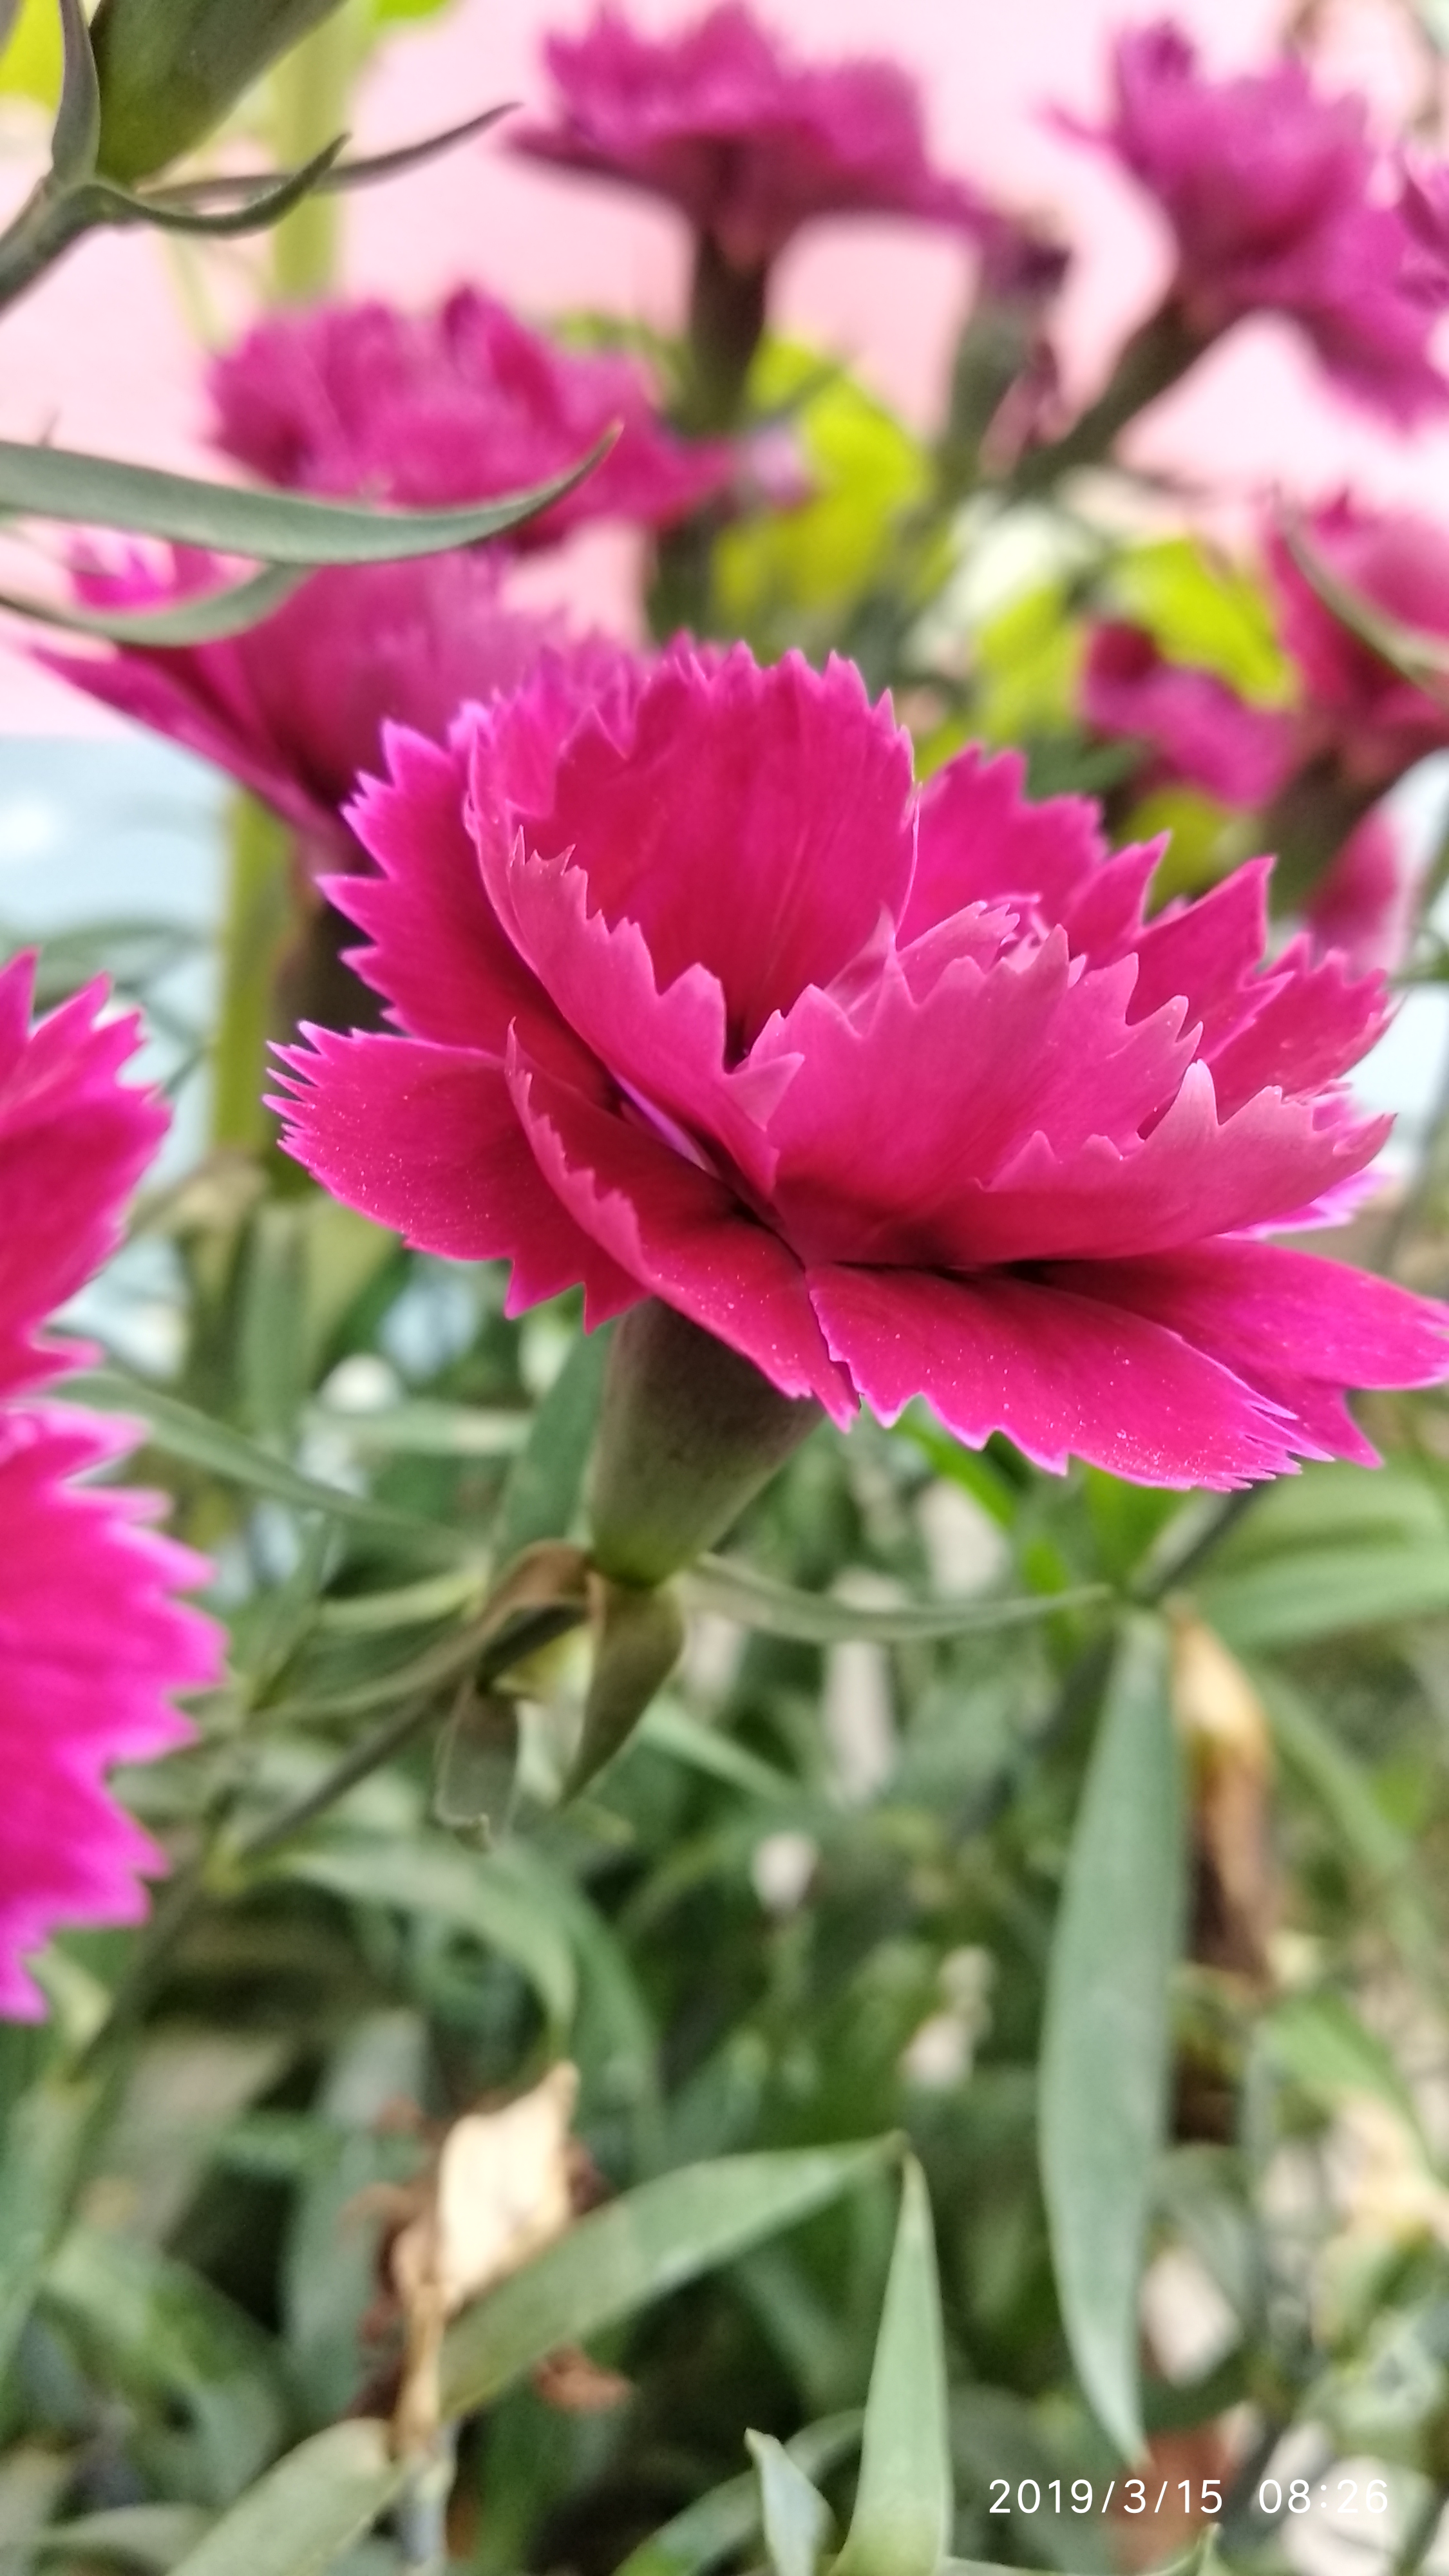
pink, flower, flowering plant, petal, plant, magenta, common peony, botany, Chinese peony, peony, spring, annual plant, dianthus, pink family, carnation, wildflower, perennial plant